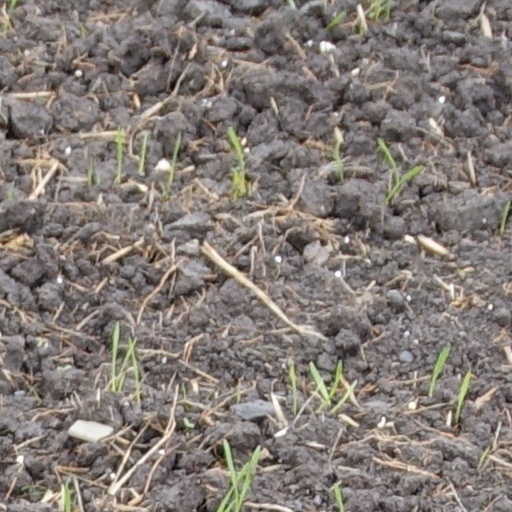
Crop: wheat